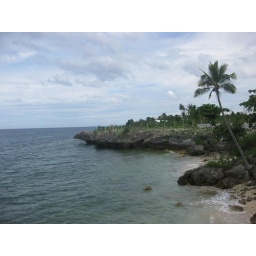
White sand beach and a diving spot in Alcoi Cebu Philippines